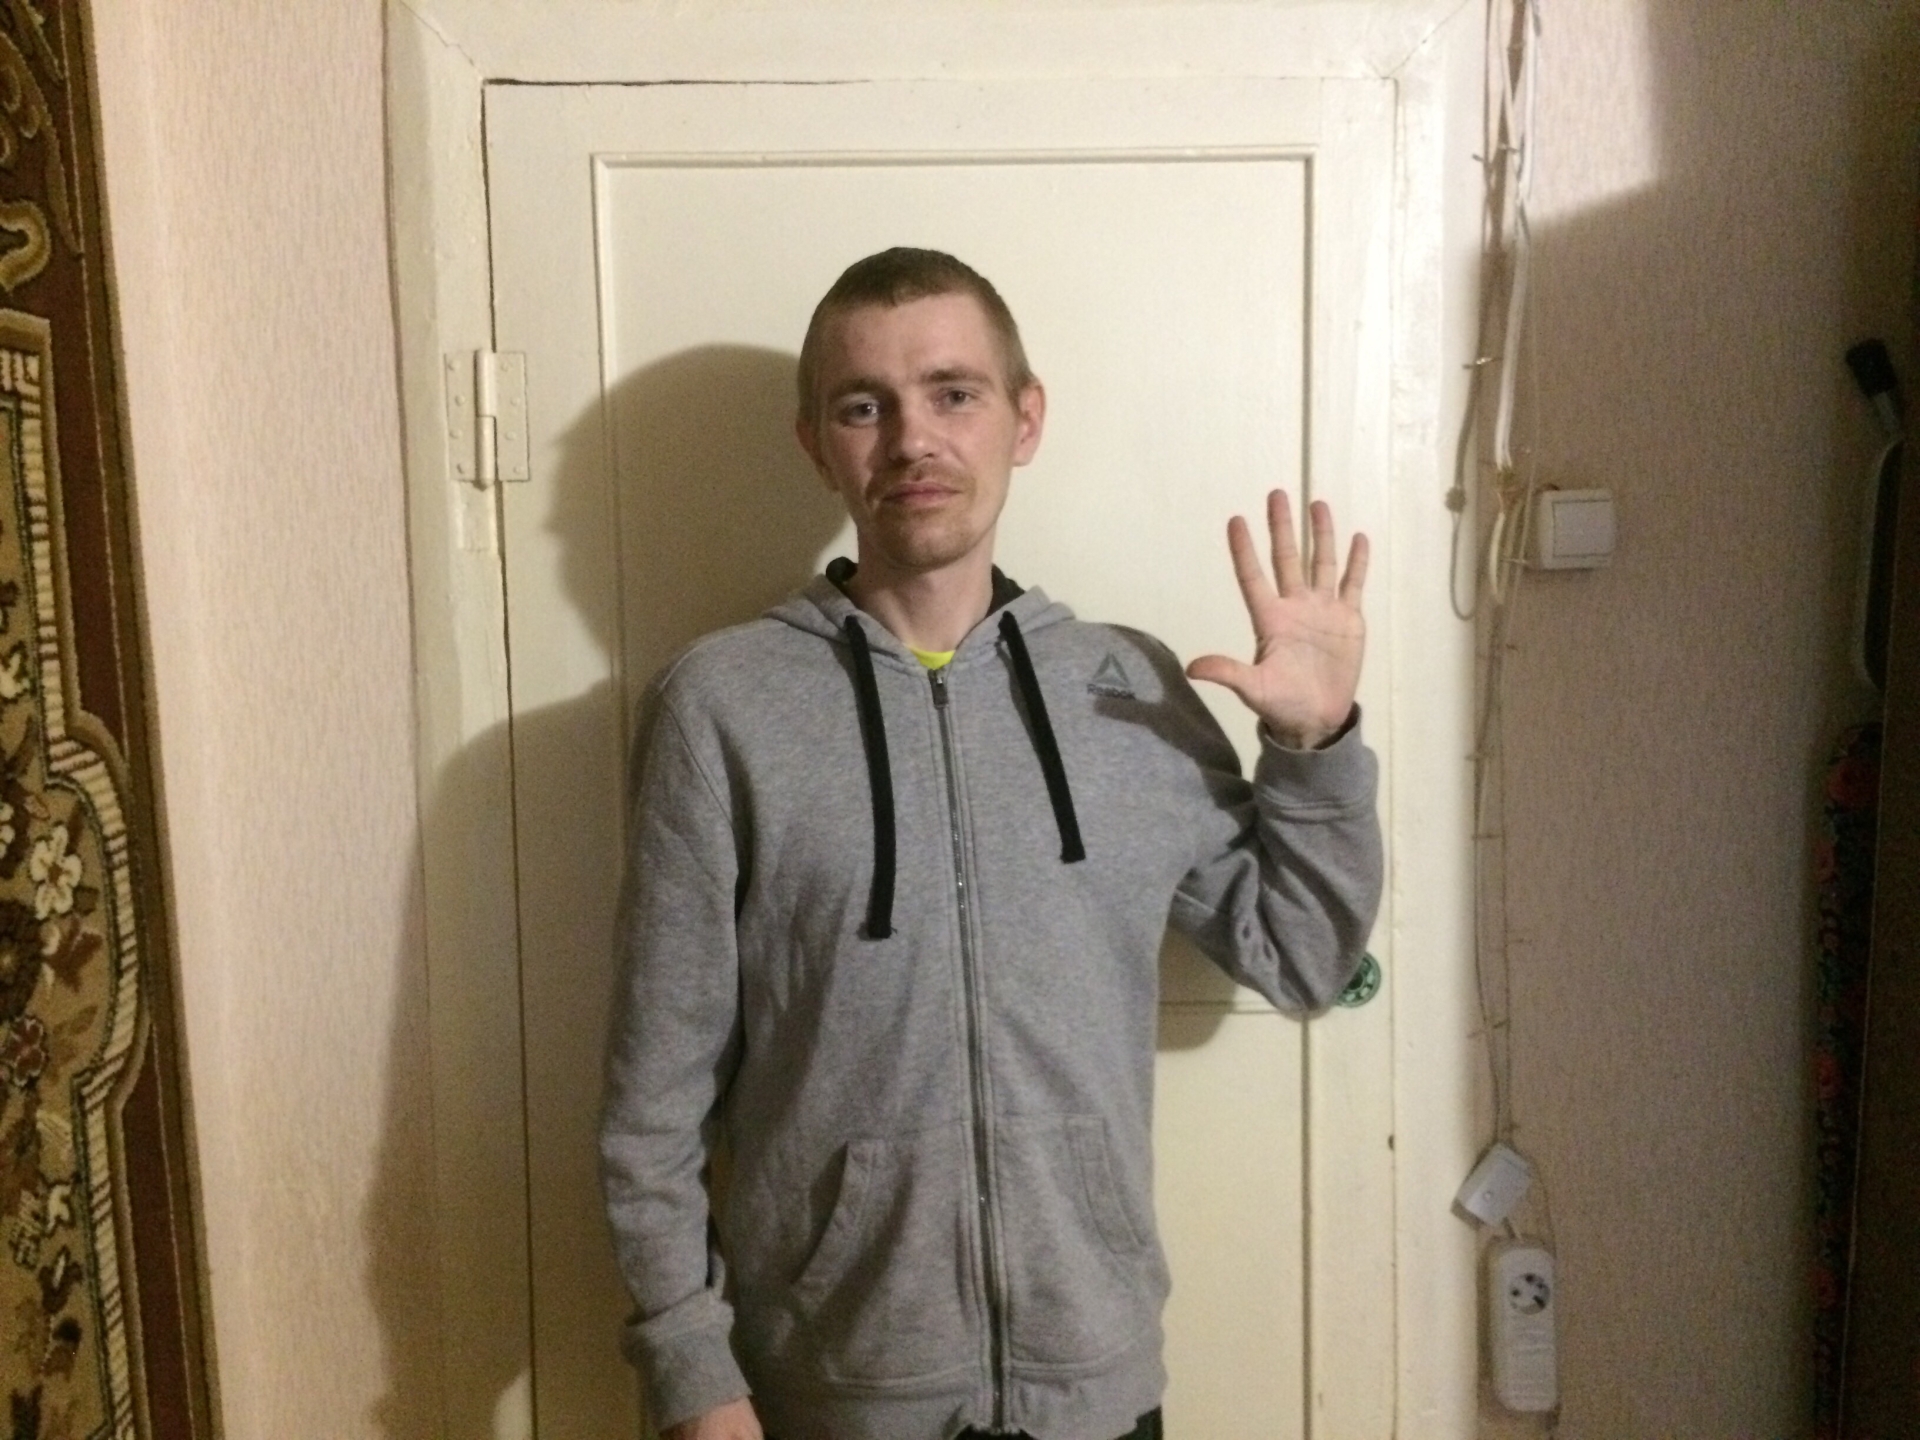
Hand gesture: palm